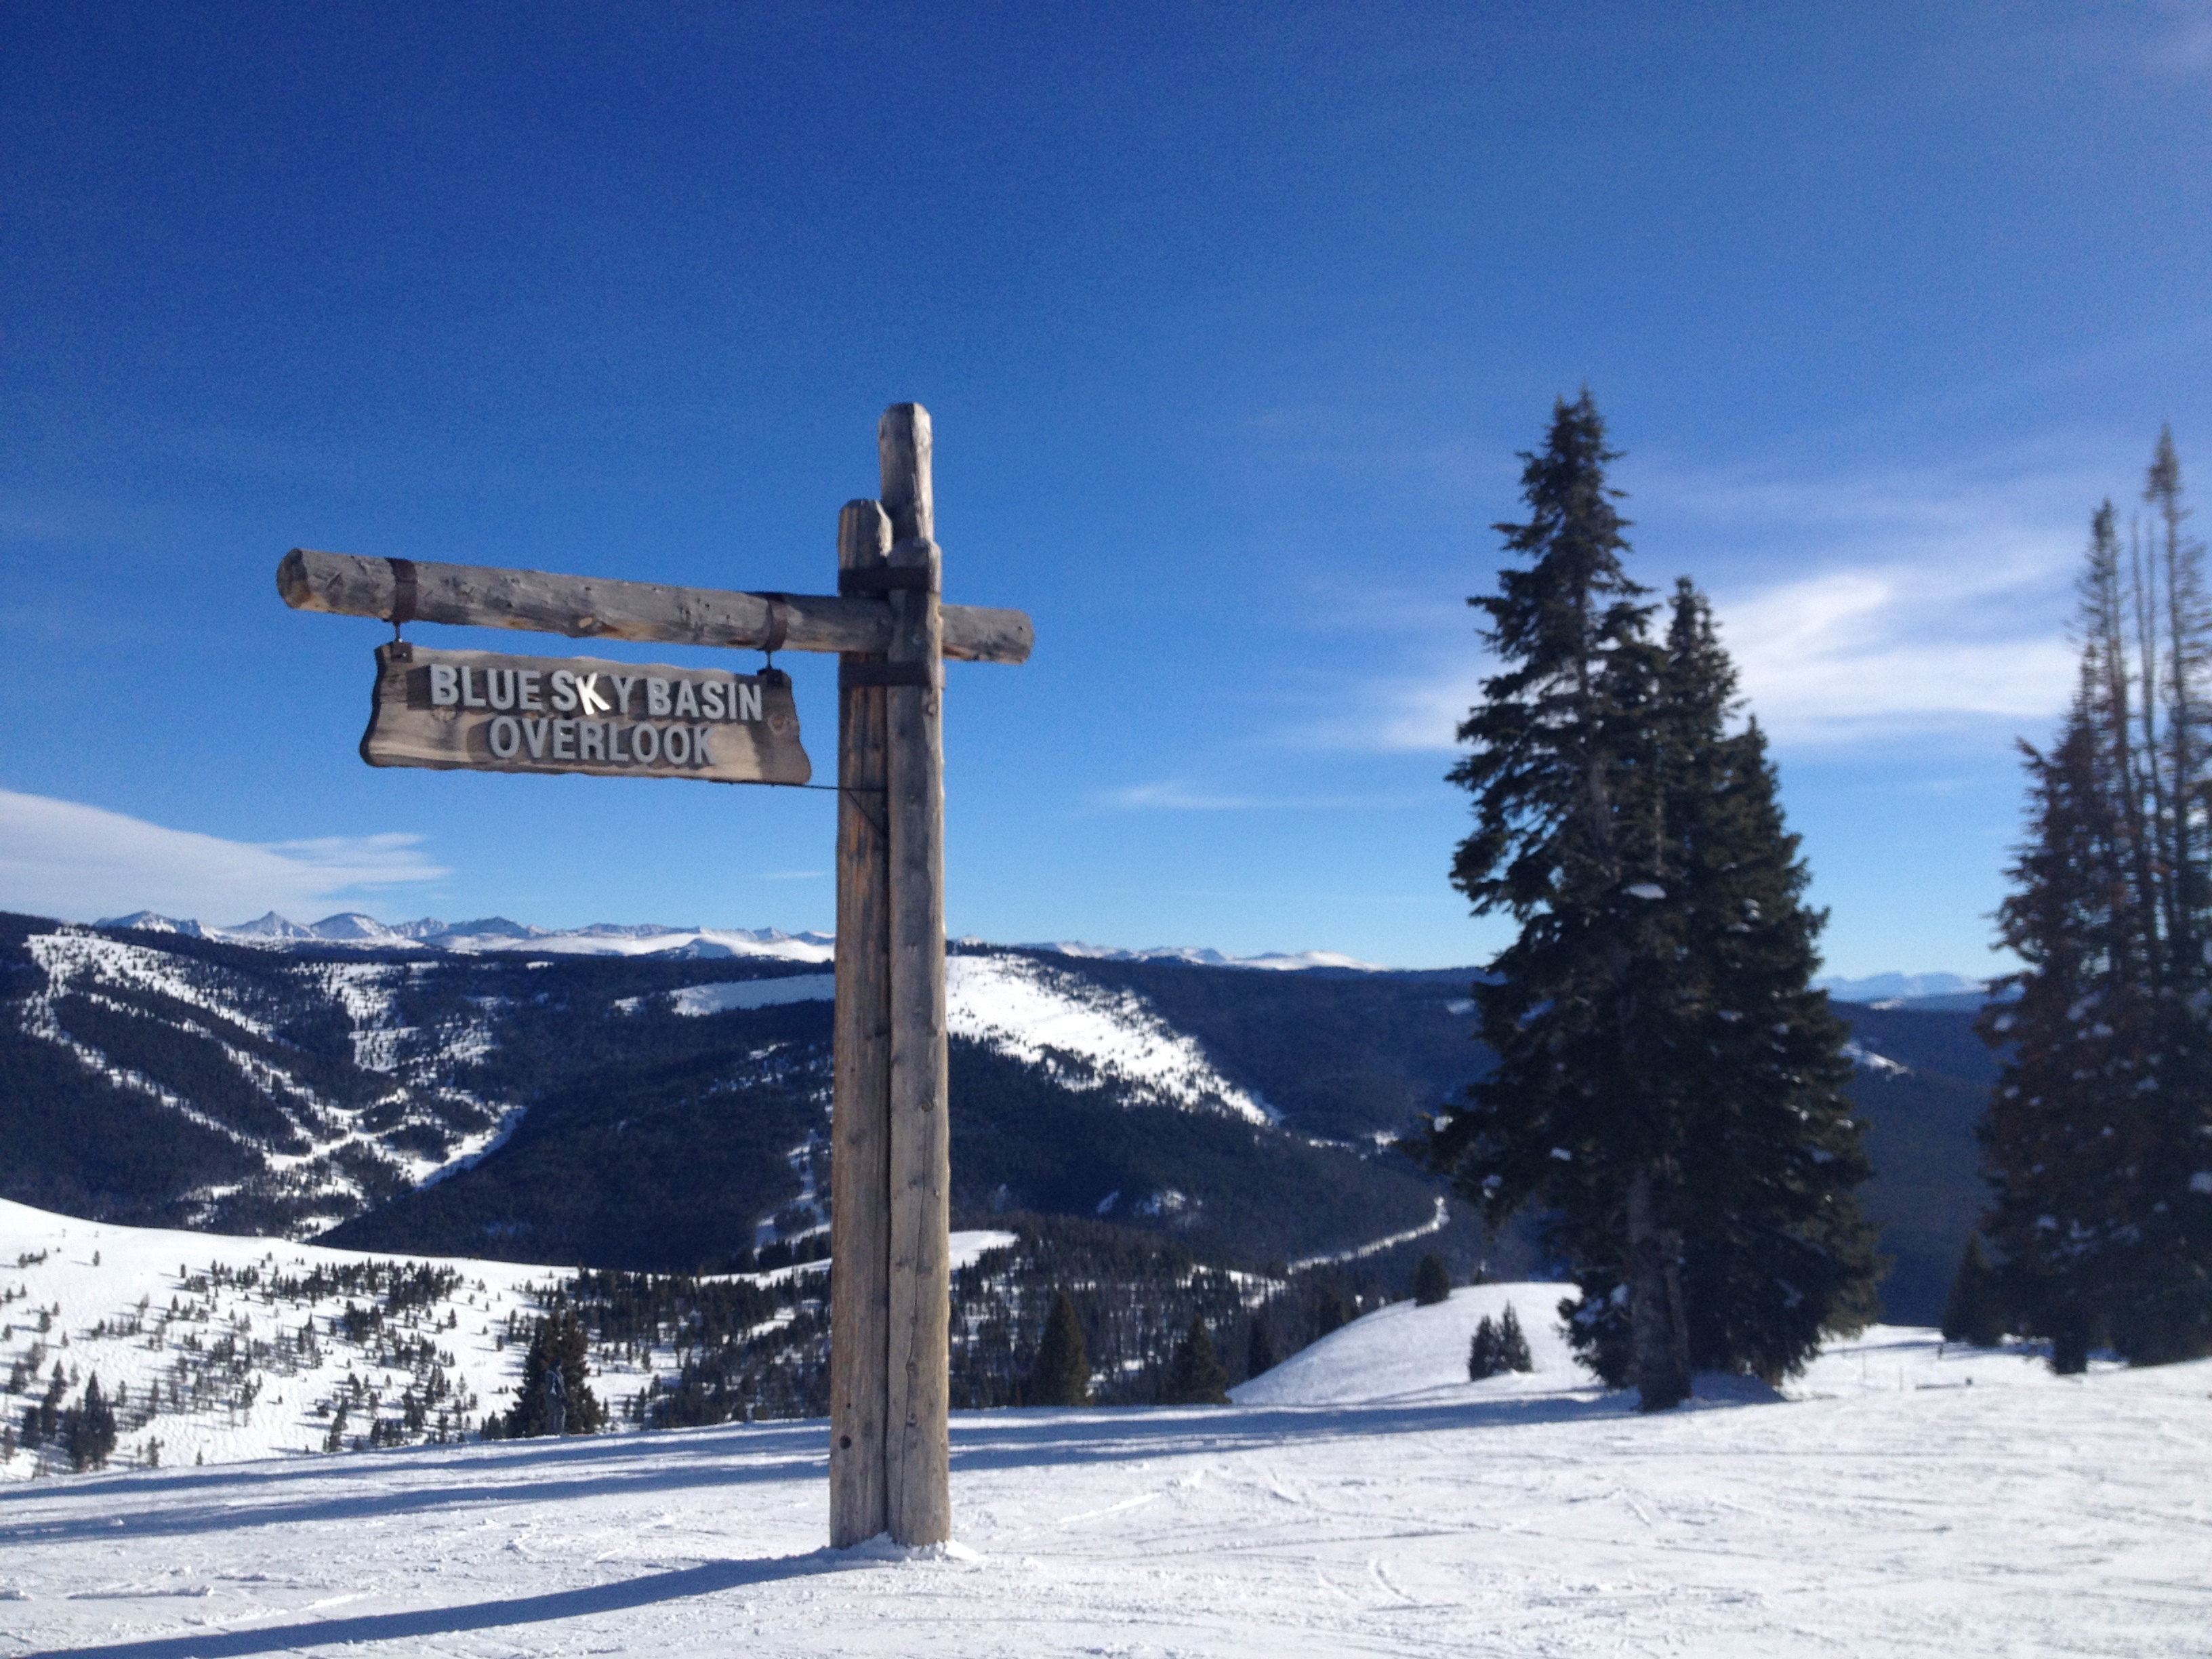
man, nature, outdoor, mountain, snow, cold, winter, people, sky, girl, woman, white, sport, hill, mountain range, vacation, male, recreation, young, weather, holiday, alpine, blue, extreme, powder, skiing, season, activity, winter sport, family, fun, happy, resort, alps, downhill, ski, active, piste, skier, adult, po, nordic skiing, ski equipment